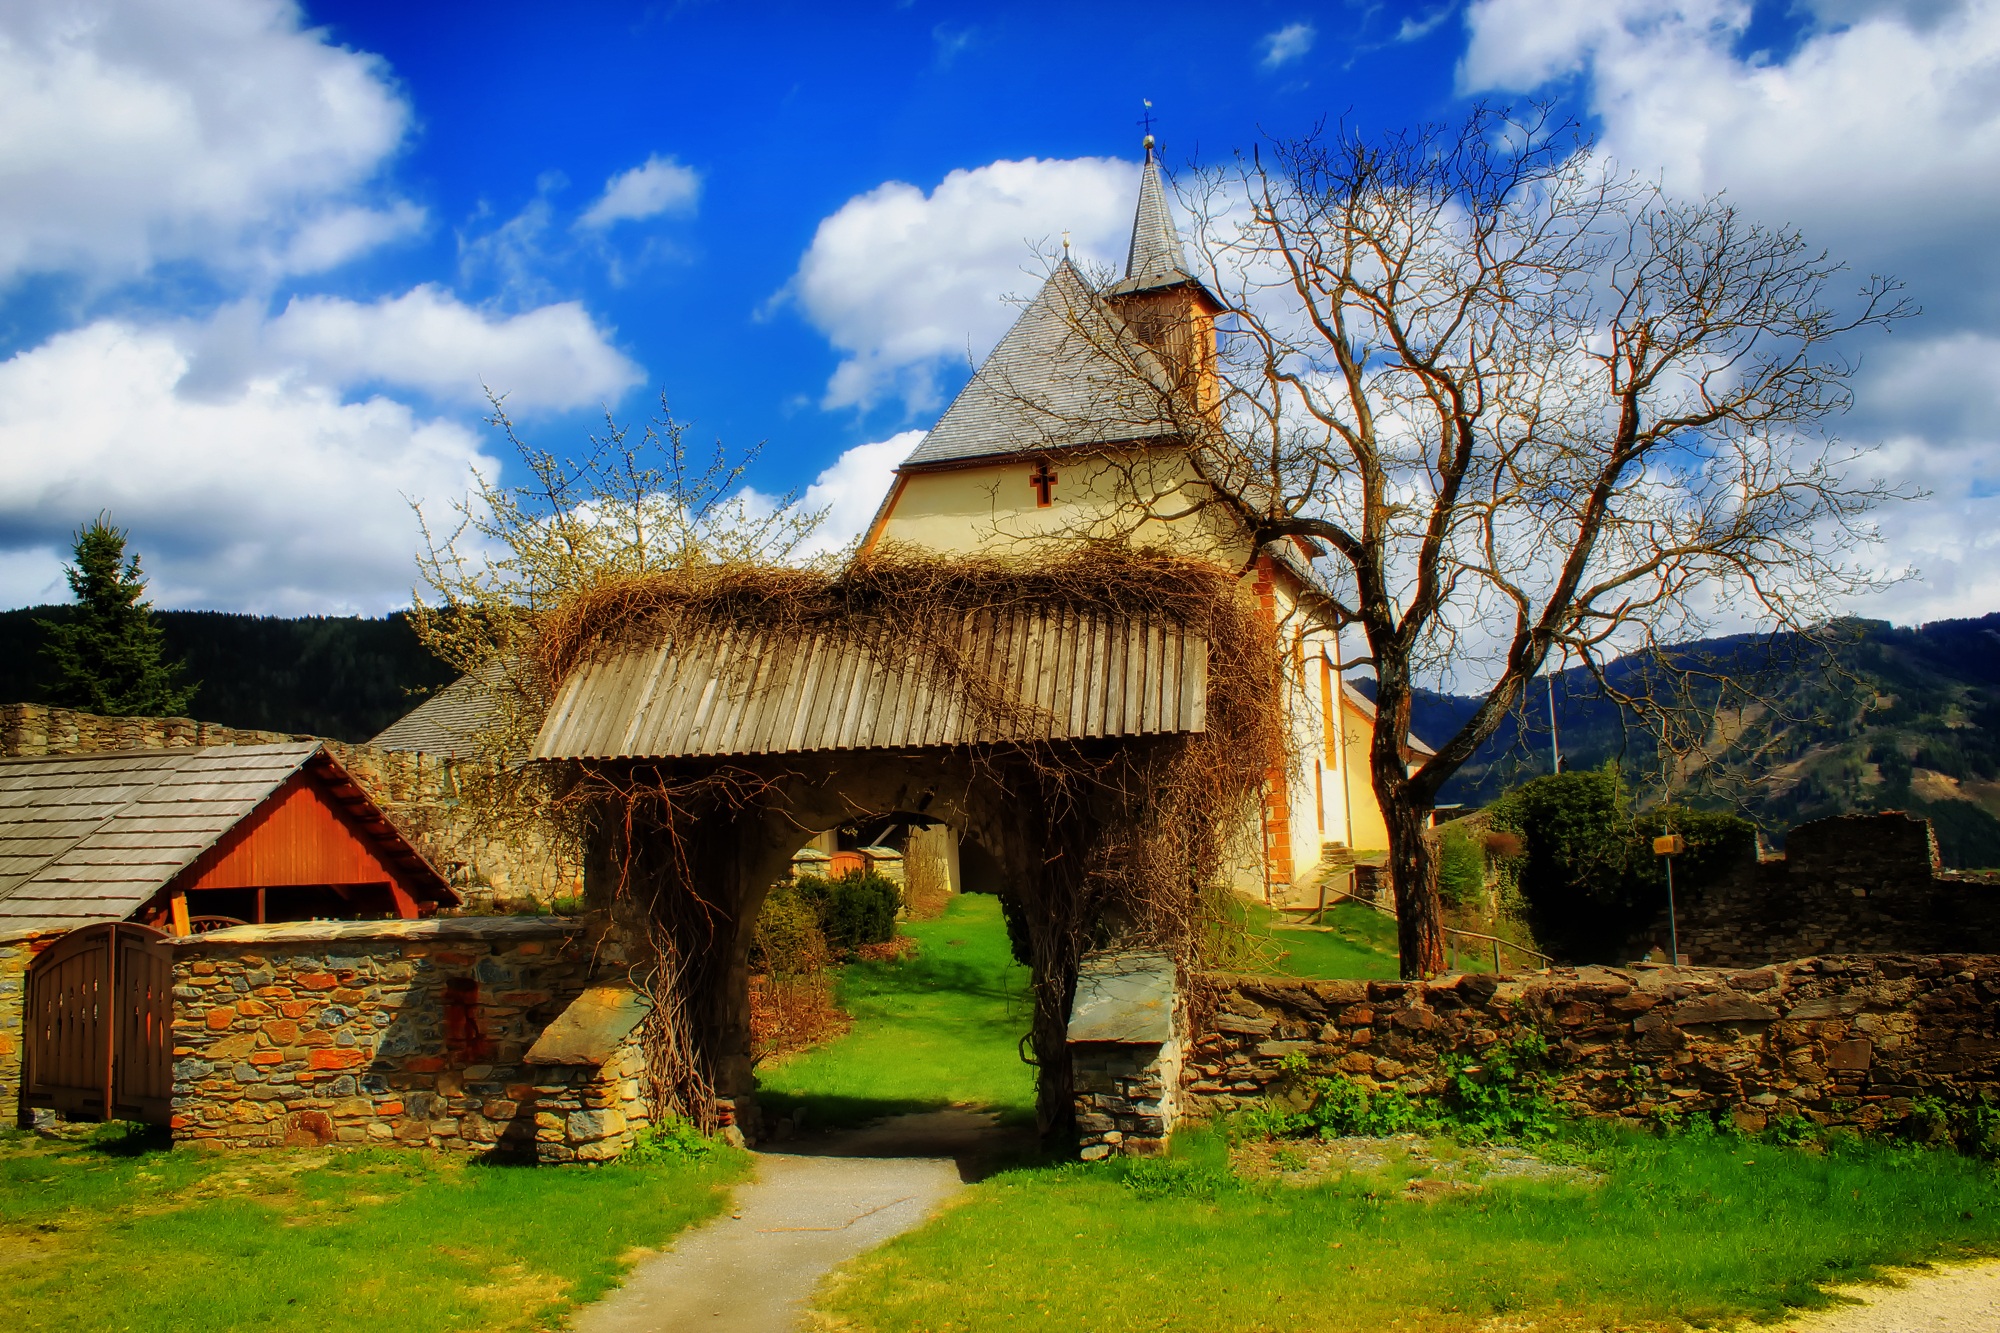
tree, nature, grass, sky, farm, house, building, barn, home, wall, hut, village, arch, entrance, cottage, autumn, church, chapel, place of worship, austria, outside, clouds, ruins, farmhouse, estate, rural area